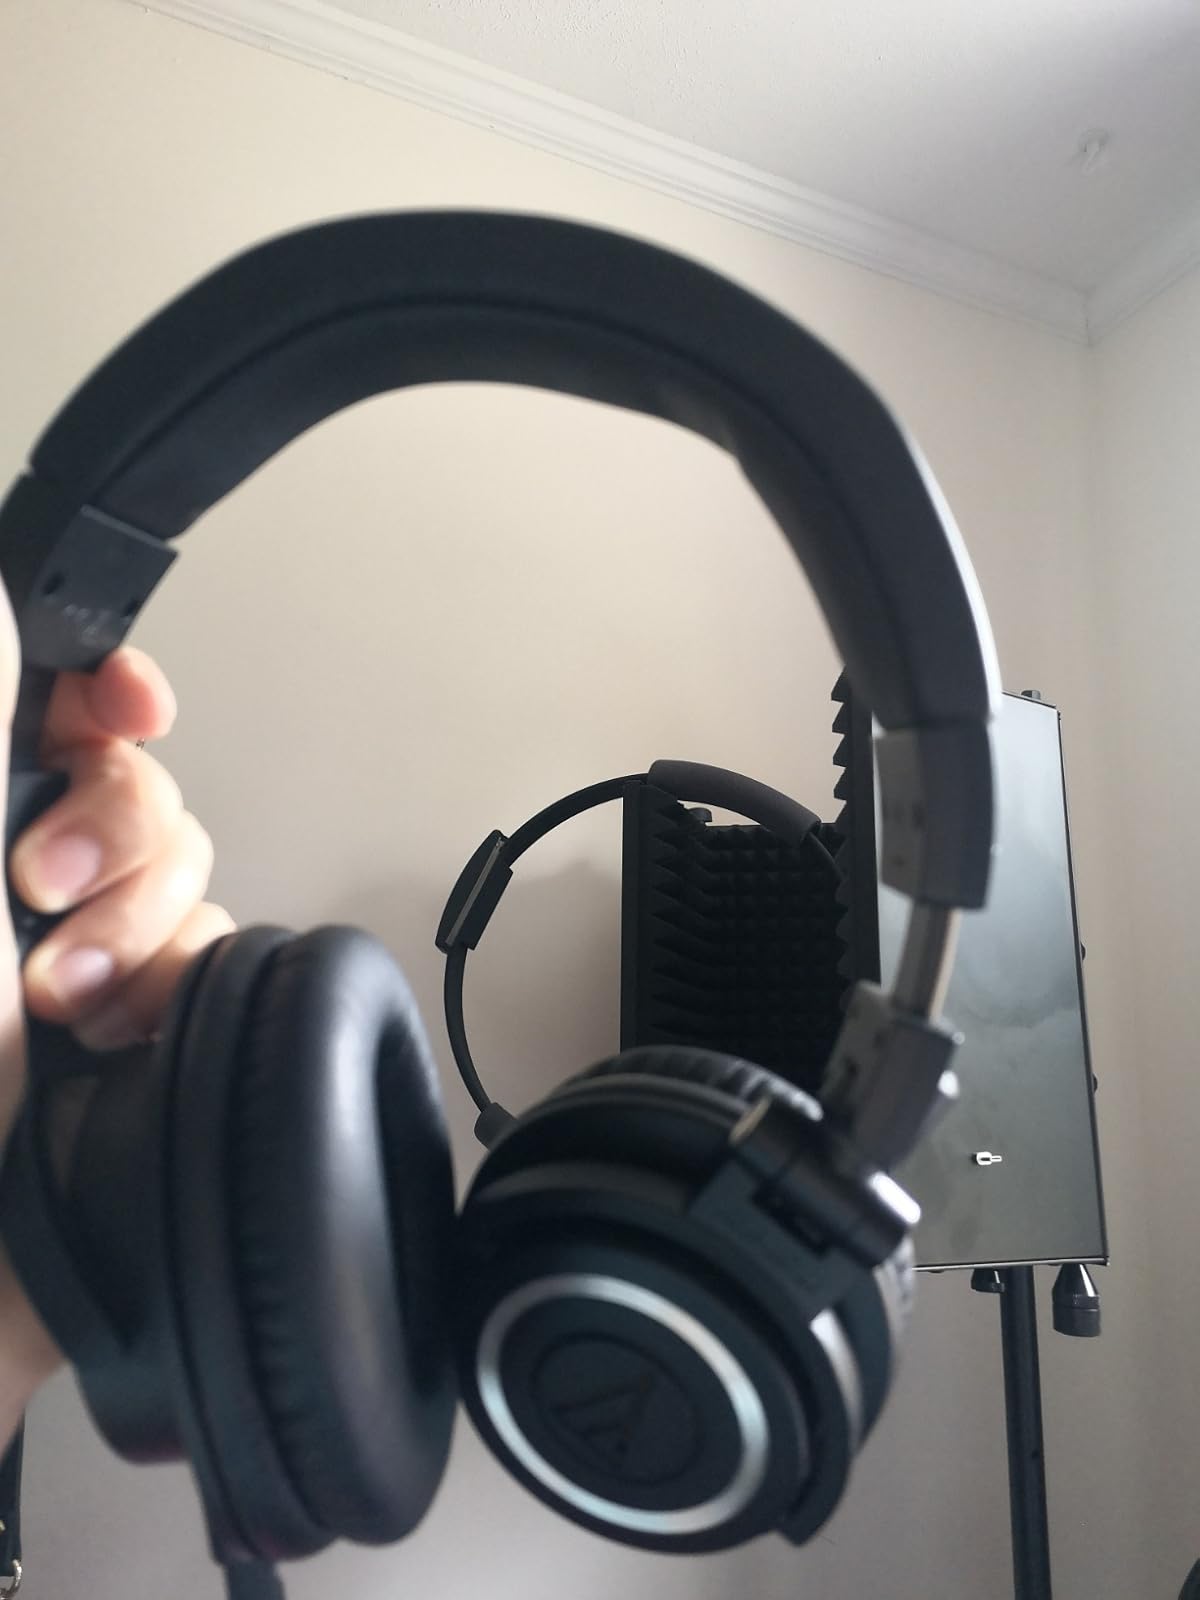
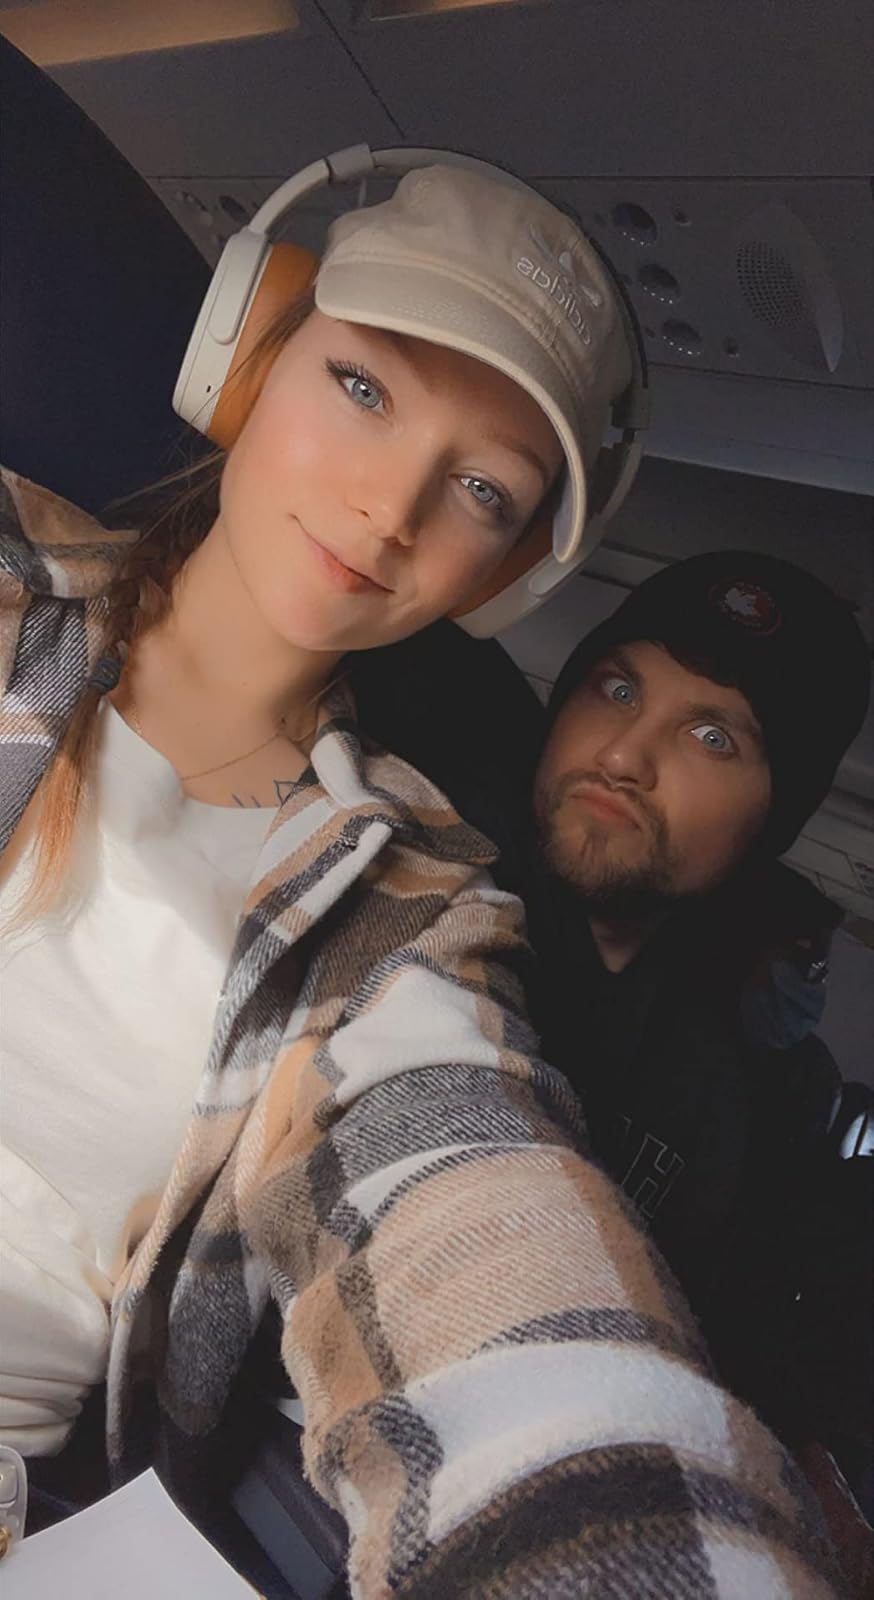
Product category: headphones
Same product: no